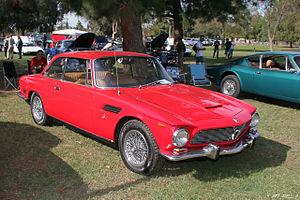
Iso Motors est un constructeur italien d'automobiles et de motocyclettes qui a disparu le 31 décembre 1974. Fondée en 1939 à Gênes sous le nom d'Isothermos par l'ingénieur Renzo Rivolta, cette société, qui fabriquait initialement des radiateurs et des réfrigérateurs, s'est déplacée à Bresso en 1942 puis s'est lancée dans la construction de motocyclettes en 1949. Elle a pris le nom d'Iso Autoveicoli Spa en 1952, d'Iso Rivolta en 1962, puis d'Iso Motors en 1973. À la mort de son fondateur en 1966, c'est son fils Piero qui en a pris les commandes. Après 46 ans de silence, la marque annonce son retour en 2020 avec une production exclusive et très limitée d'un nouveau véhicule, la GTZ.